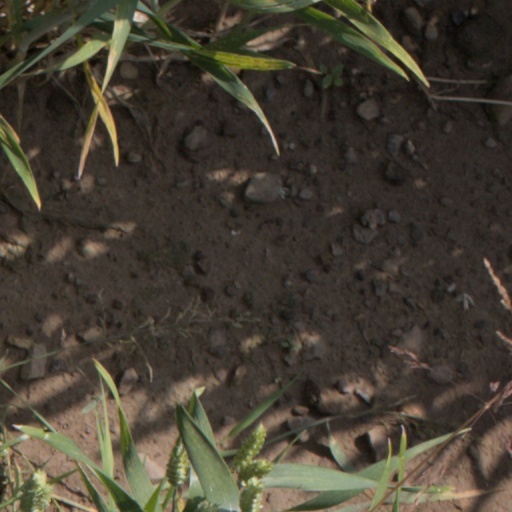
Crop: wheat